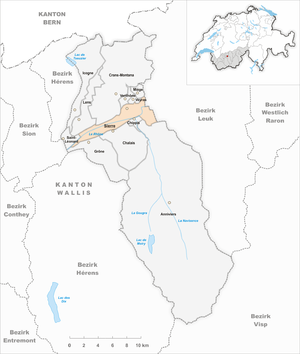
Sierre, appelée en allemand Siders, est une ville et une commune suisse du canton du Valais, située dans le district de Sierre.